HTTP cookie

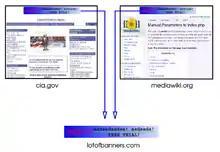
In this fictional example, an advertising company has placed banners in two websites. By hosting the banner images on its servers and using third-party cookies, the advertising company is able to track the browsing of users across these two sites.

As an example, suppose a user visits codice_25. This website contains an advertisement from codice_79, which, when downloaded, sets a cookie belonging to the advertisement's domain (codice_79). Then, the user visits another website, codice_81, which also contains an advertisement from codice_79 and sets a cookie belonging to that domain (codice_79). Eventually, both of these cookies will be sent to the advertiser when loading their advertisements or visiting their website. The advertiser can then use these cookies to build up a browsing history of the user across all the websites that have ads from this advertiser, through the use of the HTTP referer header field.